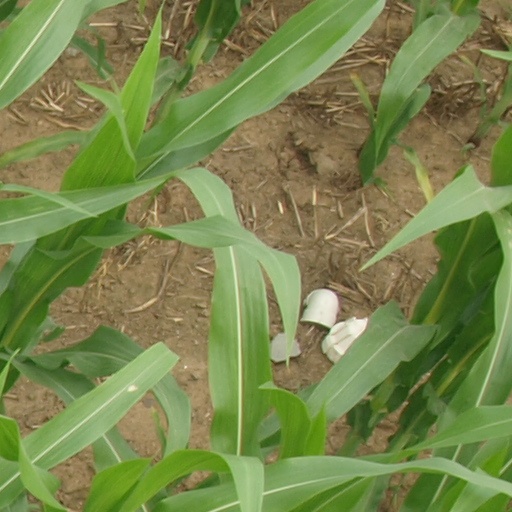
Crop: maize; corn